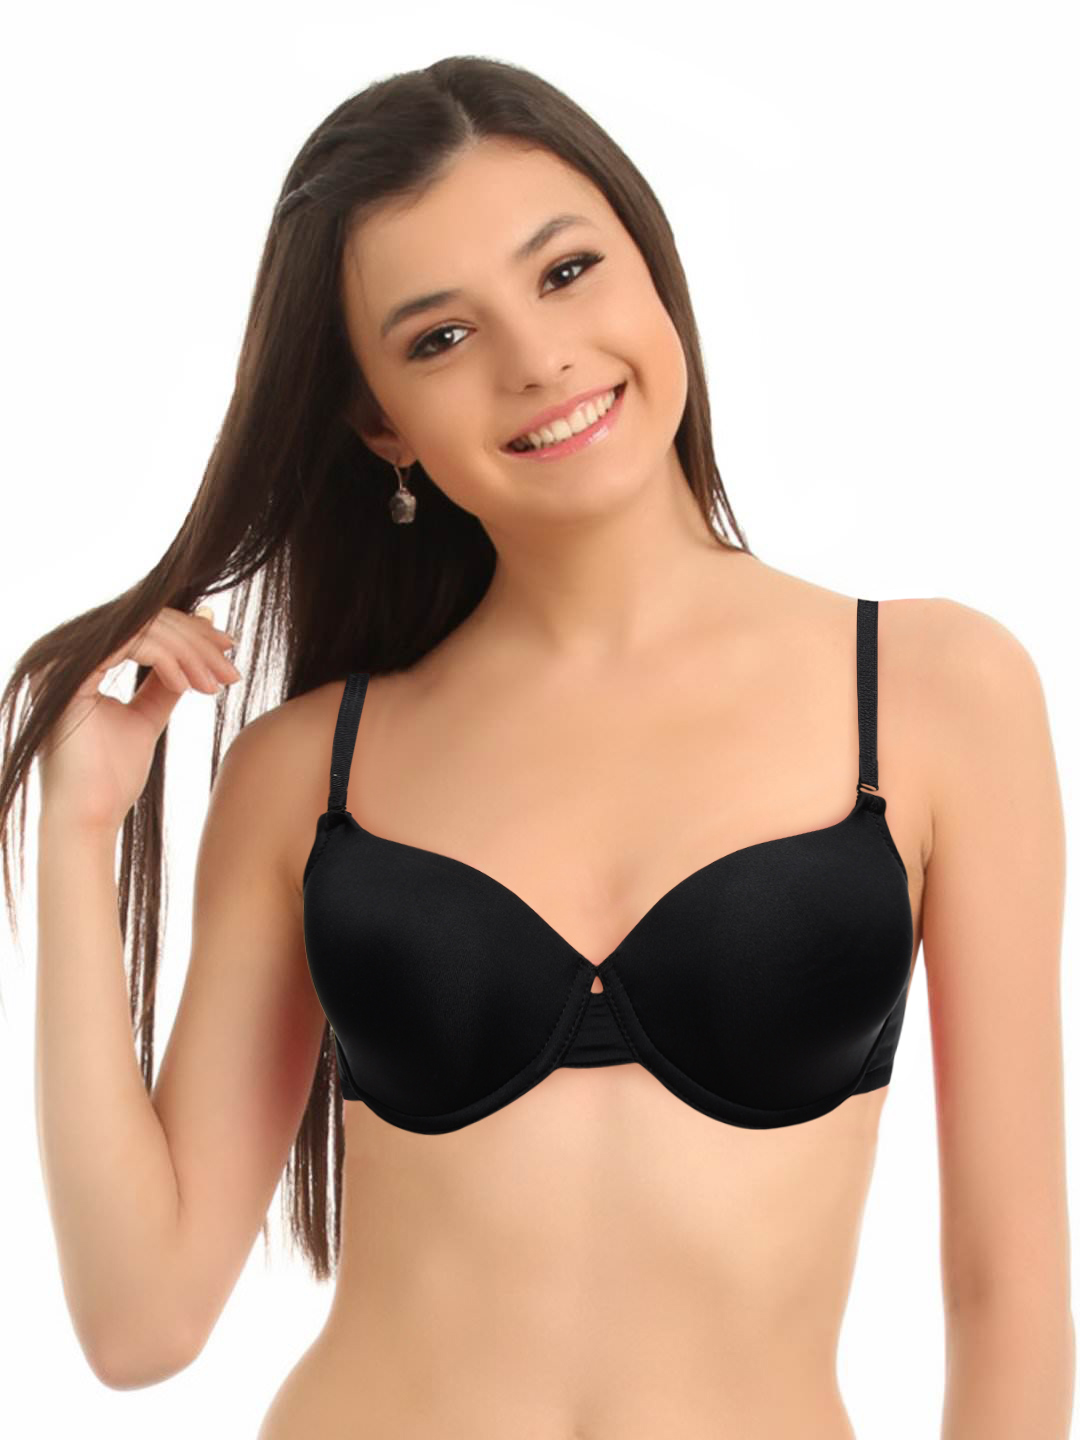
Enamor Black High Spirits Bra
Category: Apparel / Innerwear / Bra
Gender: Women
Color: Black
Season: Summer 2017
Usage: Casual